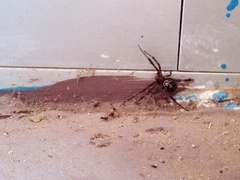
Species: Lactrodectus_hesperus